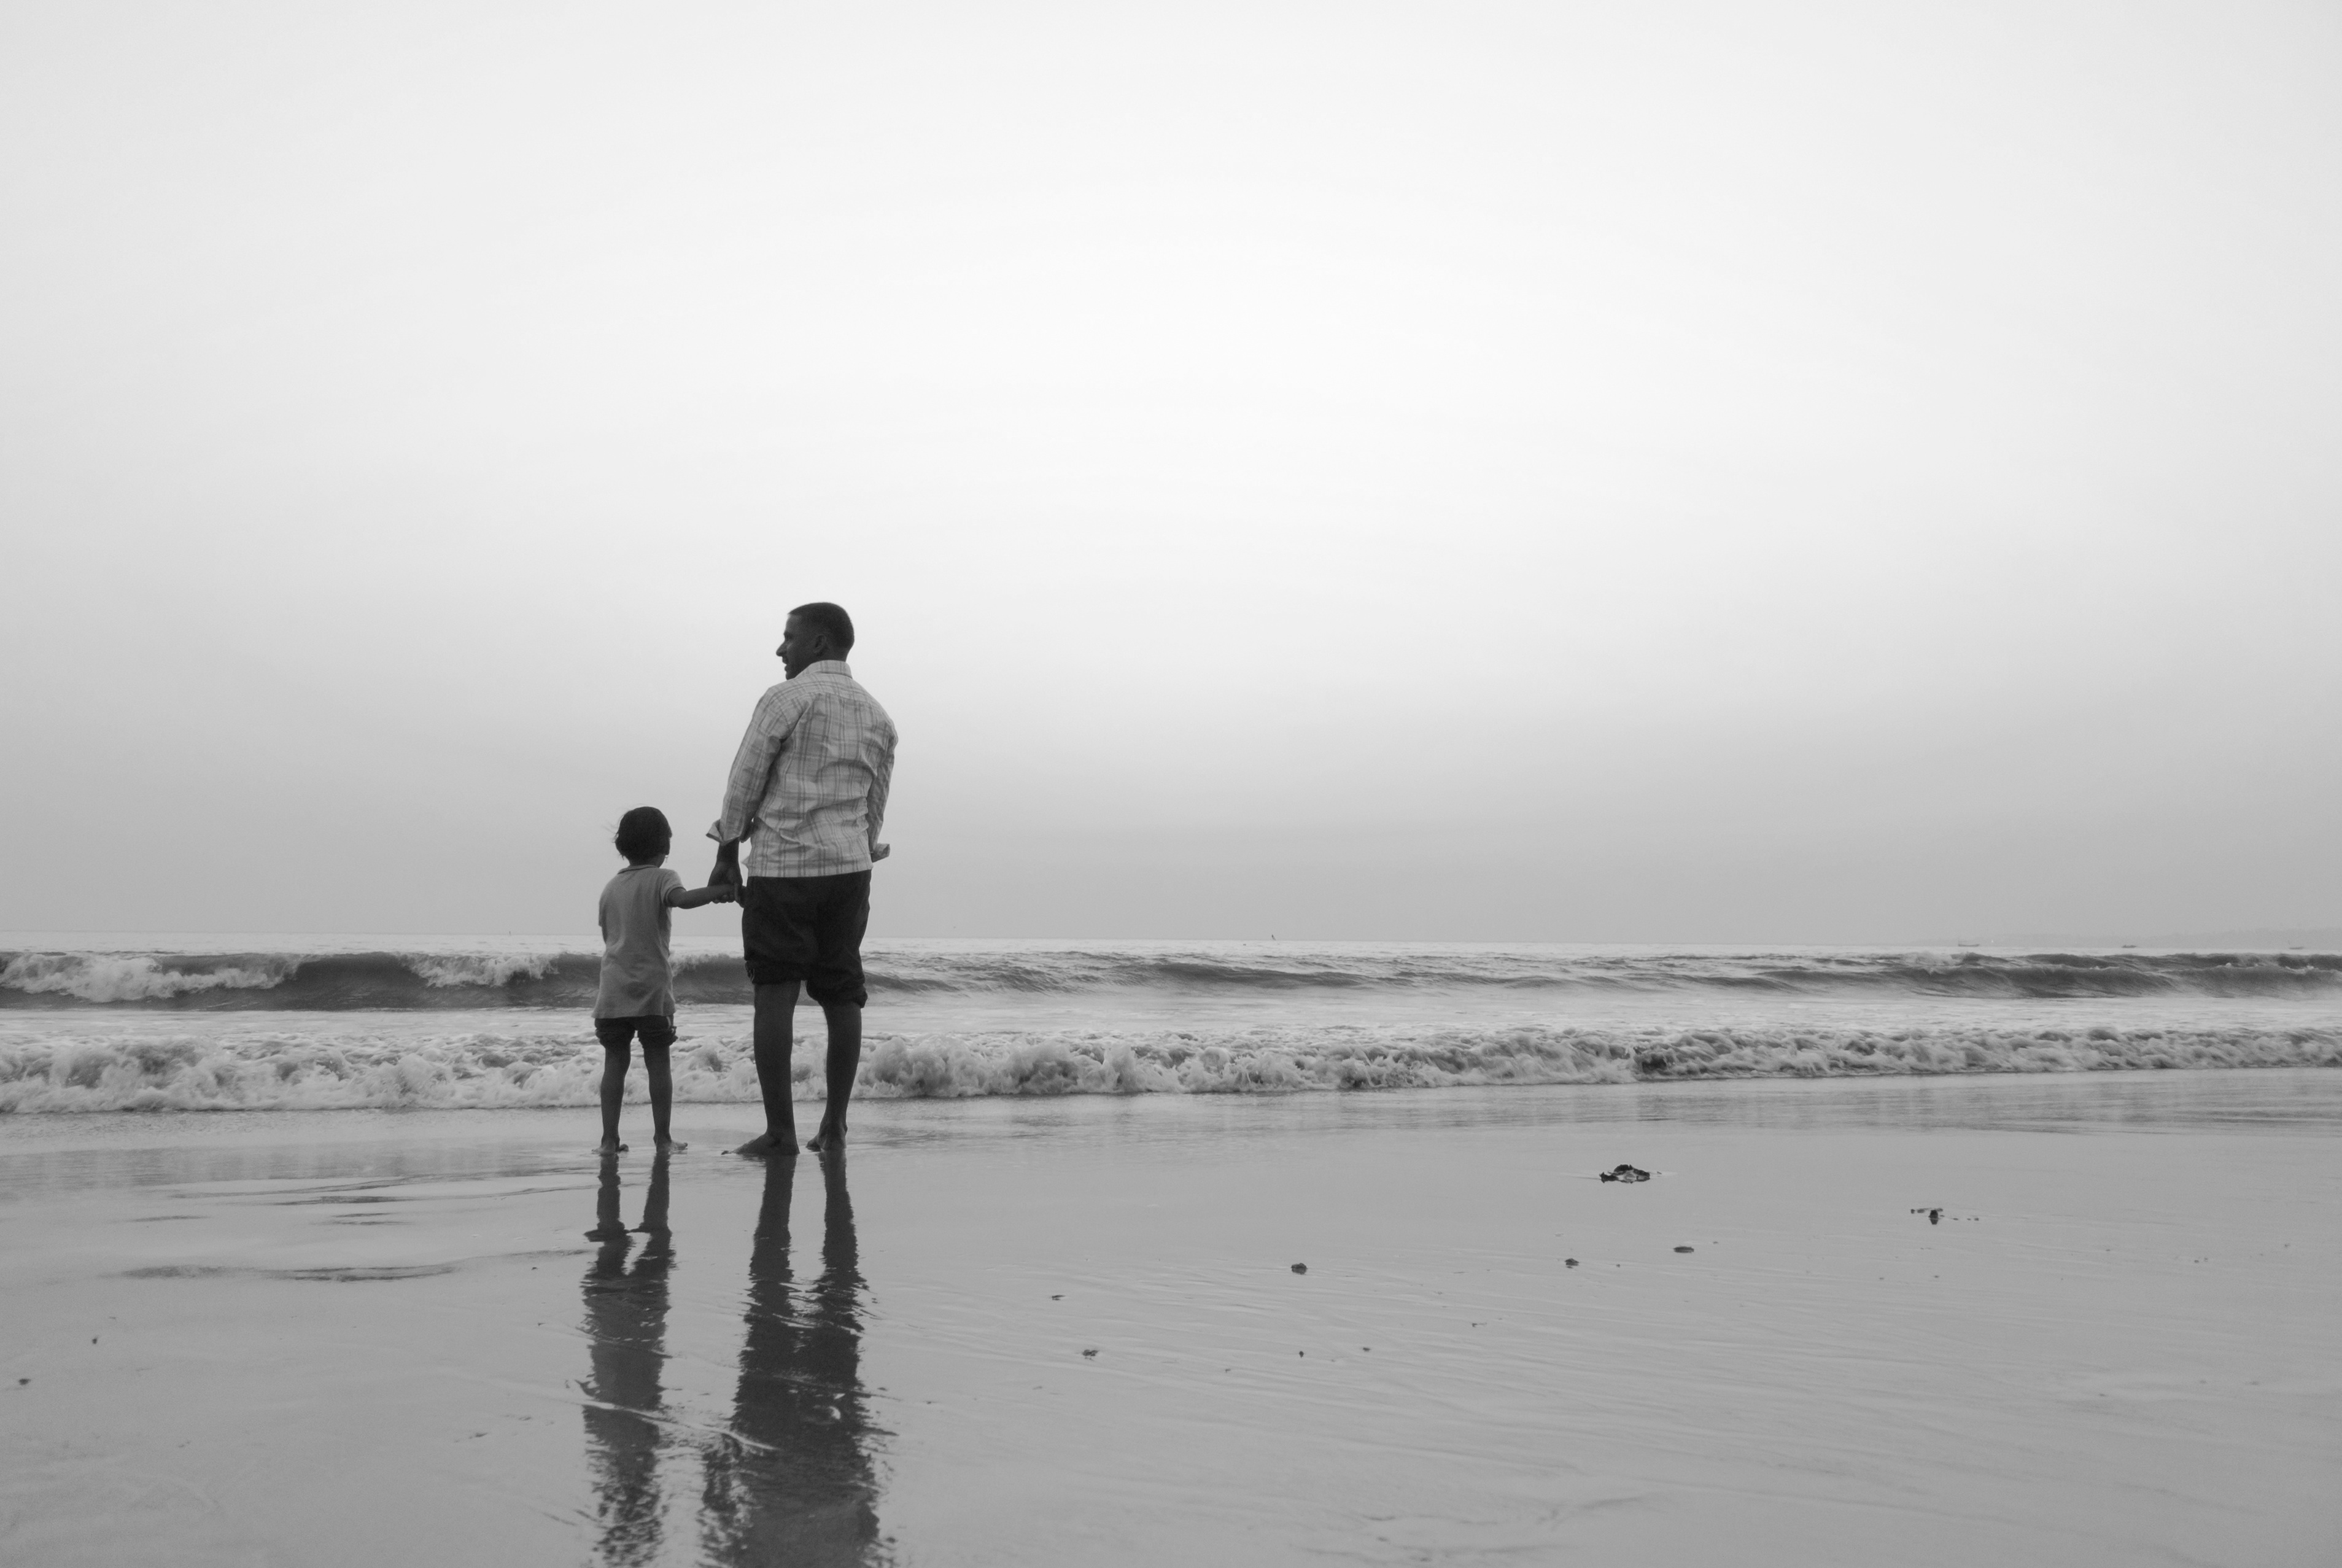
beach, sea, coast, water, sand, ocean, horizon, black and white, white, morning, shore, wave, monochrome, body of water, photograph, monochrome photography, mudflat, atmospheric phenomenon